Lake Casitas

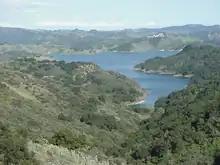
Lake Casitas as seen looking eastward from California State Route 150

What is believed to be the only nesting pair of bald eagles on the mainland of Ventura County uses a large nest in a eucalyptus tree at the lake. Two baby birds were born in the spring of 2022 and 2023. Ospreys fly around as they hunt fish. Bears are rare around the lake, but they have been spotted multiple times.